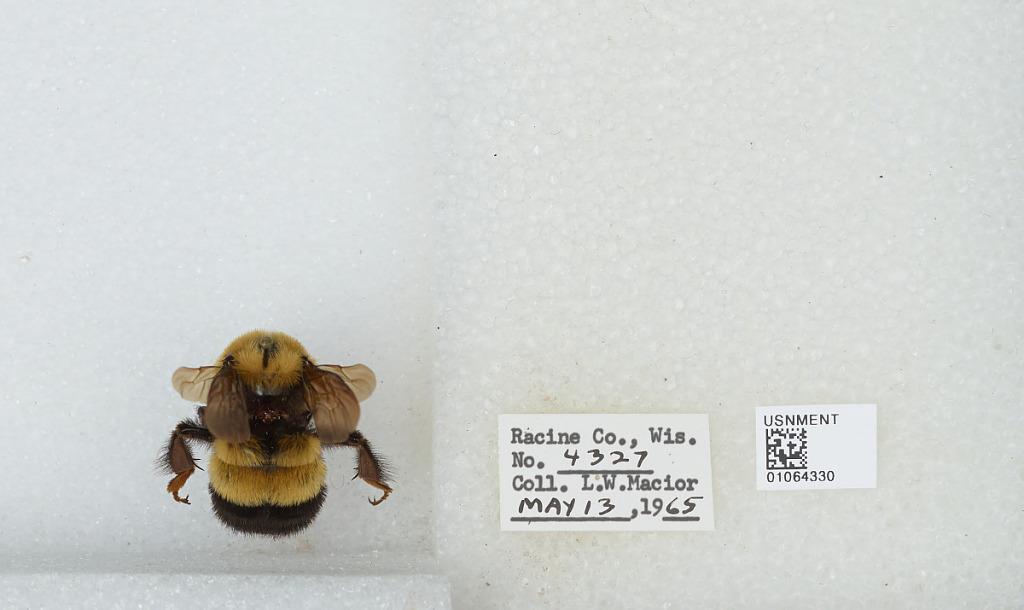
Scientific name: Bombus (Bombus) affinis Cresson
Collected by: L. Macior
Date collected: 1965-5-13
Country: United States
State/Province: Wisconsin
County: Racine
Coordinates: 42.78, -87.76